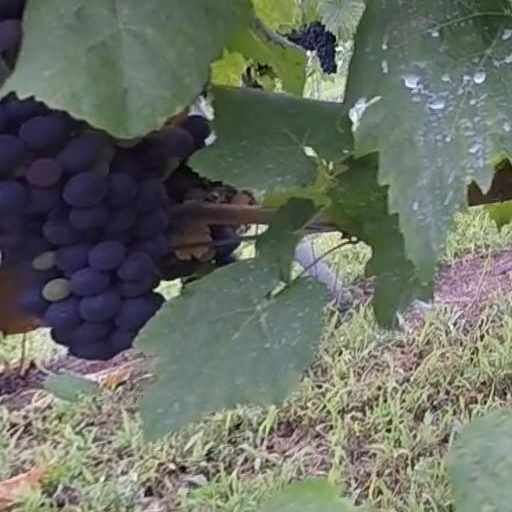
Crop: grape